Umber

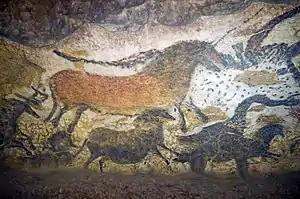

Umber gained widespread popularity in Dutch landscape painting in the eighteenth century. Artists recognized the value of umber's high stability, inertness, and drying abilities. It became a standard color within eighteenth-century palettes throughout Europe. Umber's popularity grew during the Baroque period with the rise of the chiaroscuro style. Umber allowed painters to create an intense light and dark contrast. Underpainting was another popular technique for painting that used umber as a base color. Umber was valuable in deploying this technique, creating a range of earth like tones with various layering of color.